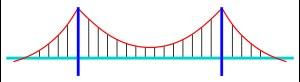
En ingénierie, la redondance est la duplication de composants ou de fonctions critiques d'un système dans le but d'augmenter la fiabilité du système, généralement sous la forme d'une sauvegarde ou d'une sécurité intégrée, ou pour améliorer les performances réelles du système, comme dans le cas de récepteurs GNSS ou traitement informatique multithread.